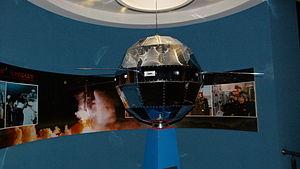
Les lanceurs Longue Marche, également appelés Chang Zheng, constituent une famille de lanceurs développés par la République Populaire de Chine. La famille s'articule autour de trois catégories. Les lanceurs traditionnels furent développés dans les années 60 et 70 afin de devenir les premiers lanceurs chinois, lancés depuis la base historique de Jiuquan. Par la suite dans les années 80, des versions spécialisées pour certains types de missions furent mises en service depuis de nouvelles bases de lancement, à Xichang et Taiyuan. La diversité de l'offre proposée et des décisions politiques favorables mèneront à l’essor des vols commerciaux de satellites américains en Chine durant les années 90, avant que ces derniers ne se fassent bien plus rares suite à certains accidents et plusieurs sanctions américaines. Les années 2000 seront consacrées à l'amélioration et l'optimisation des lanceurs existants, et à l'entrée de la Chine dans l'ère du vol spatial habité, avec l'envoi de Yang Liwei, premier taïkonaute, sur Shenzhou 5 en 2003.
La Longue Marche 1, aussi appelée Chang Zheng 1, abrégé en CZ-1 ou LM-1, est un lanceur léger de la famille des Longue Marche développé par la République populaire de Chine en 1965. Ce lanceur permettra notamment la mise en orbite du premier satellite artificiel chinois, qui fera de la Chine la cinquième puissance spatiale, nommé Dong Fang Hong 1.
Dong Fang Hong 1, abrégé en DFH-1 est le premier satellite artificiel de la Chine. Il est lancé le 24 avril 1970 à bord d'un lanceur Longue Marche 1, le premier lanceur orbital du pays. DFH-1 est le plus lourd premier satellite lancé par une puissance spatiale, pesant 173 kg contre 93 kg pour STSAT-2C, en deuxième place.
Le programme spatial de la République populaire de Chine a accompagné l'essor économique très rapide du pays durant les années 1990. La Chine dispose désormais d'une famille de lanceurs complète, les lanceurs Longue marche, et a mis sur pied des programmes couvrant l'ensemble de l'activité spatiale : satellites de télécommunications, d'observation de la Terre, météorologiques, navigation, satellites de reconnaissance militaire. Elle a lancé par ailleurs un programme spatial habité qui s'est traduit par un premier vol habité en 2003 et la mise en orbite d'un embryon de station spatiale, Tiangong 1 en 2011. La Chine a un plan de développement ambitieux qui comprend à court terme la réalisation d'une station spatiale en orbite basse, l'envoi de robots à la surface de la Lune ainsi que le développement d'une nouvelle famille de lanceurs développée à partir de composants mis au point pour son premier lanceur lourd Longue Marche 5 dont le premier vol a eu lieu le 3 novembre 2016.